Describe the emotion expressed in this image:  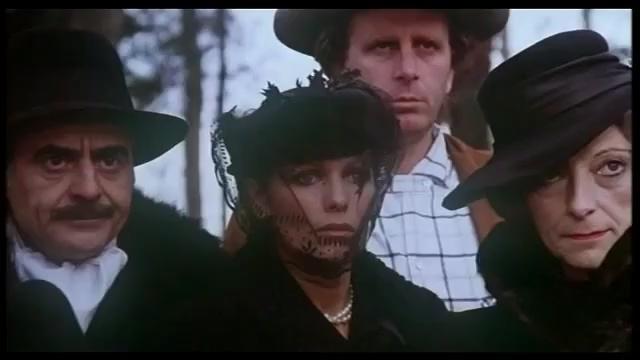
This person displays Suffering, valence and arousal with low intensity.